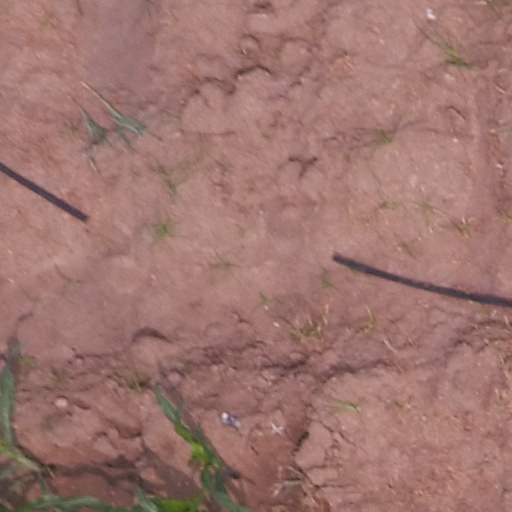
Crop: maize; corn